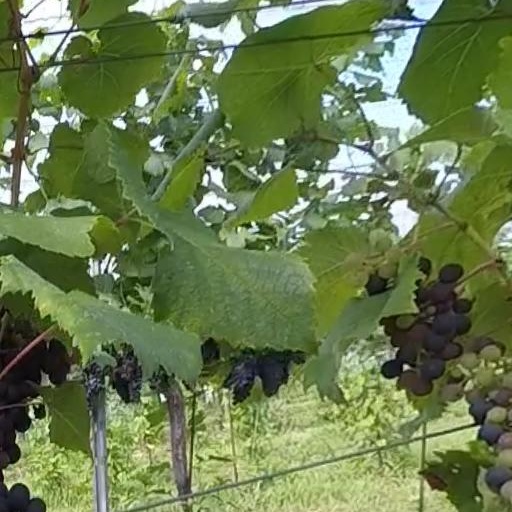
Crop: grape